Louis de Crevant, Duke of Humières

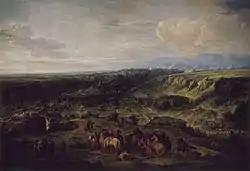
Humières' son and heir Henri-Louis died at the Siege of Luxembourg in June 1684;

The Franco-Dutch War began in May 1672, when the French over-ran much of the Dutch Republic and initially seemed to have achieved an overwhelming victory. By late July, the Dutch position had stabilised and they gained the support of Brandenburg-Prussia, Emperor Leopold and Charles II of Spain. With new fronts opening in Spain and the Rhineland, French troops withdrew from the Dutch Republic by the end of 1673, retaining only Grave and Maastricht.